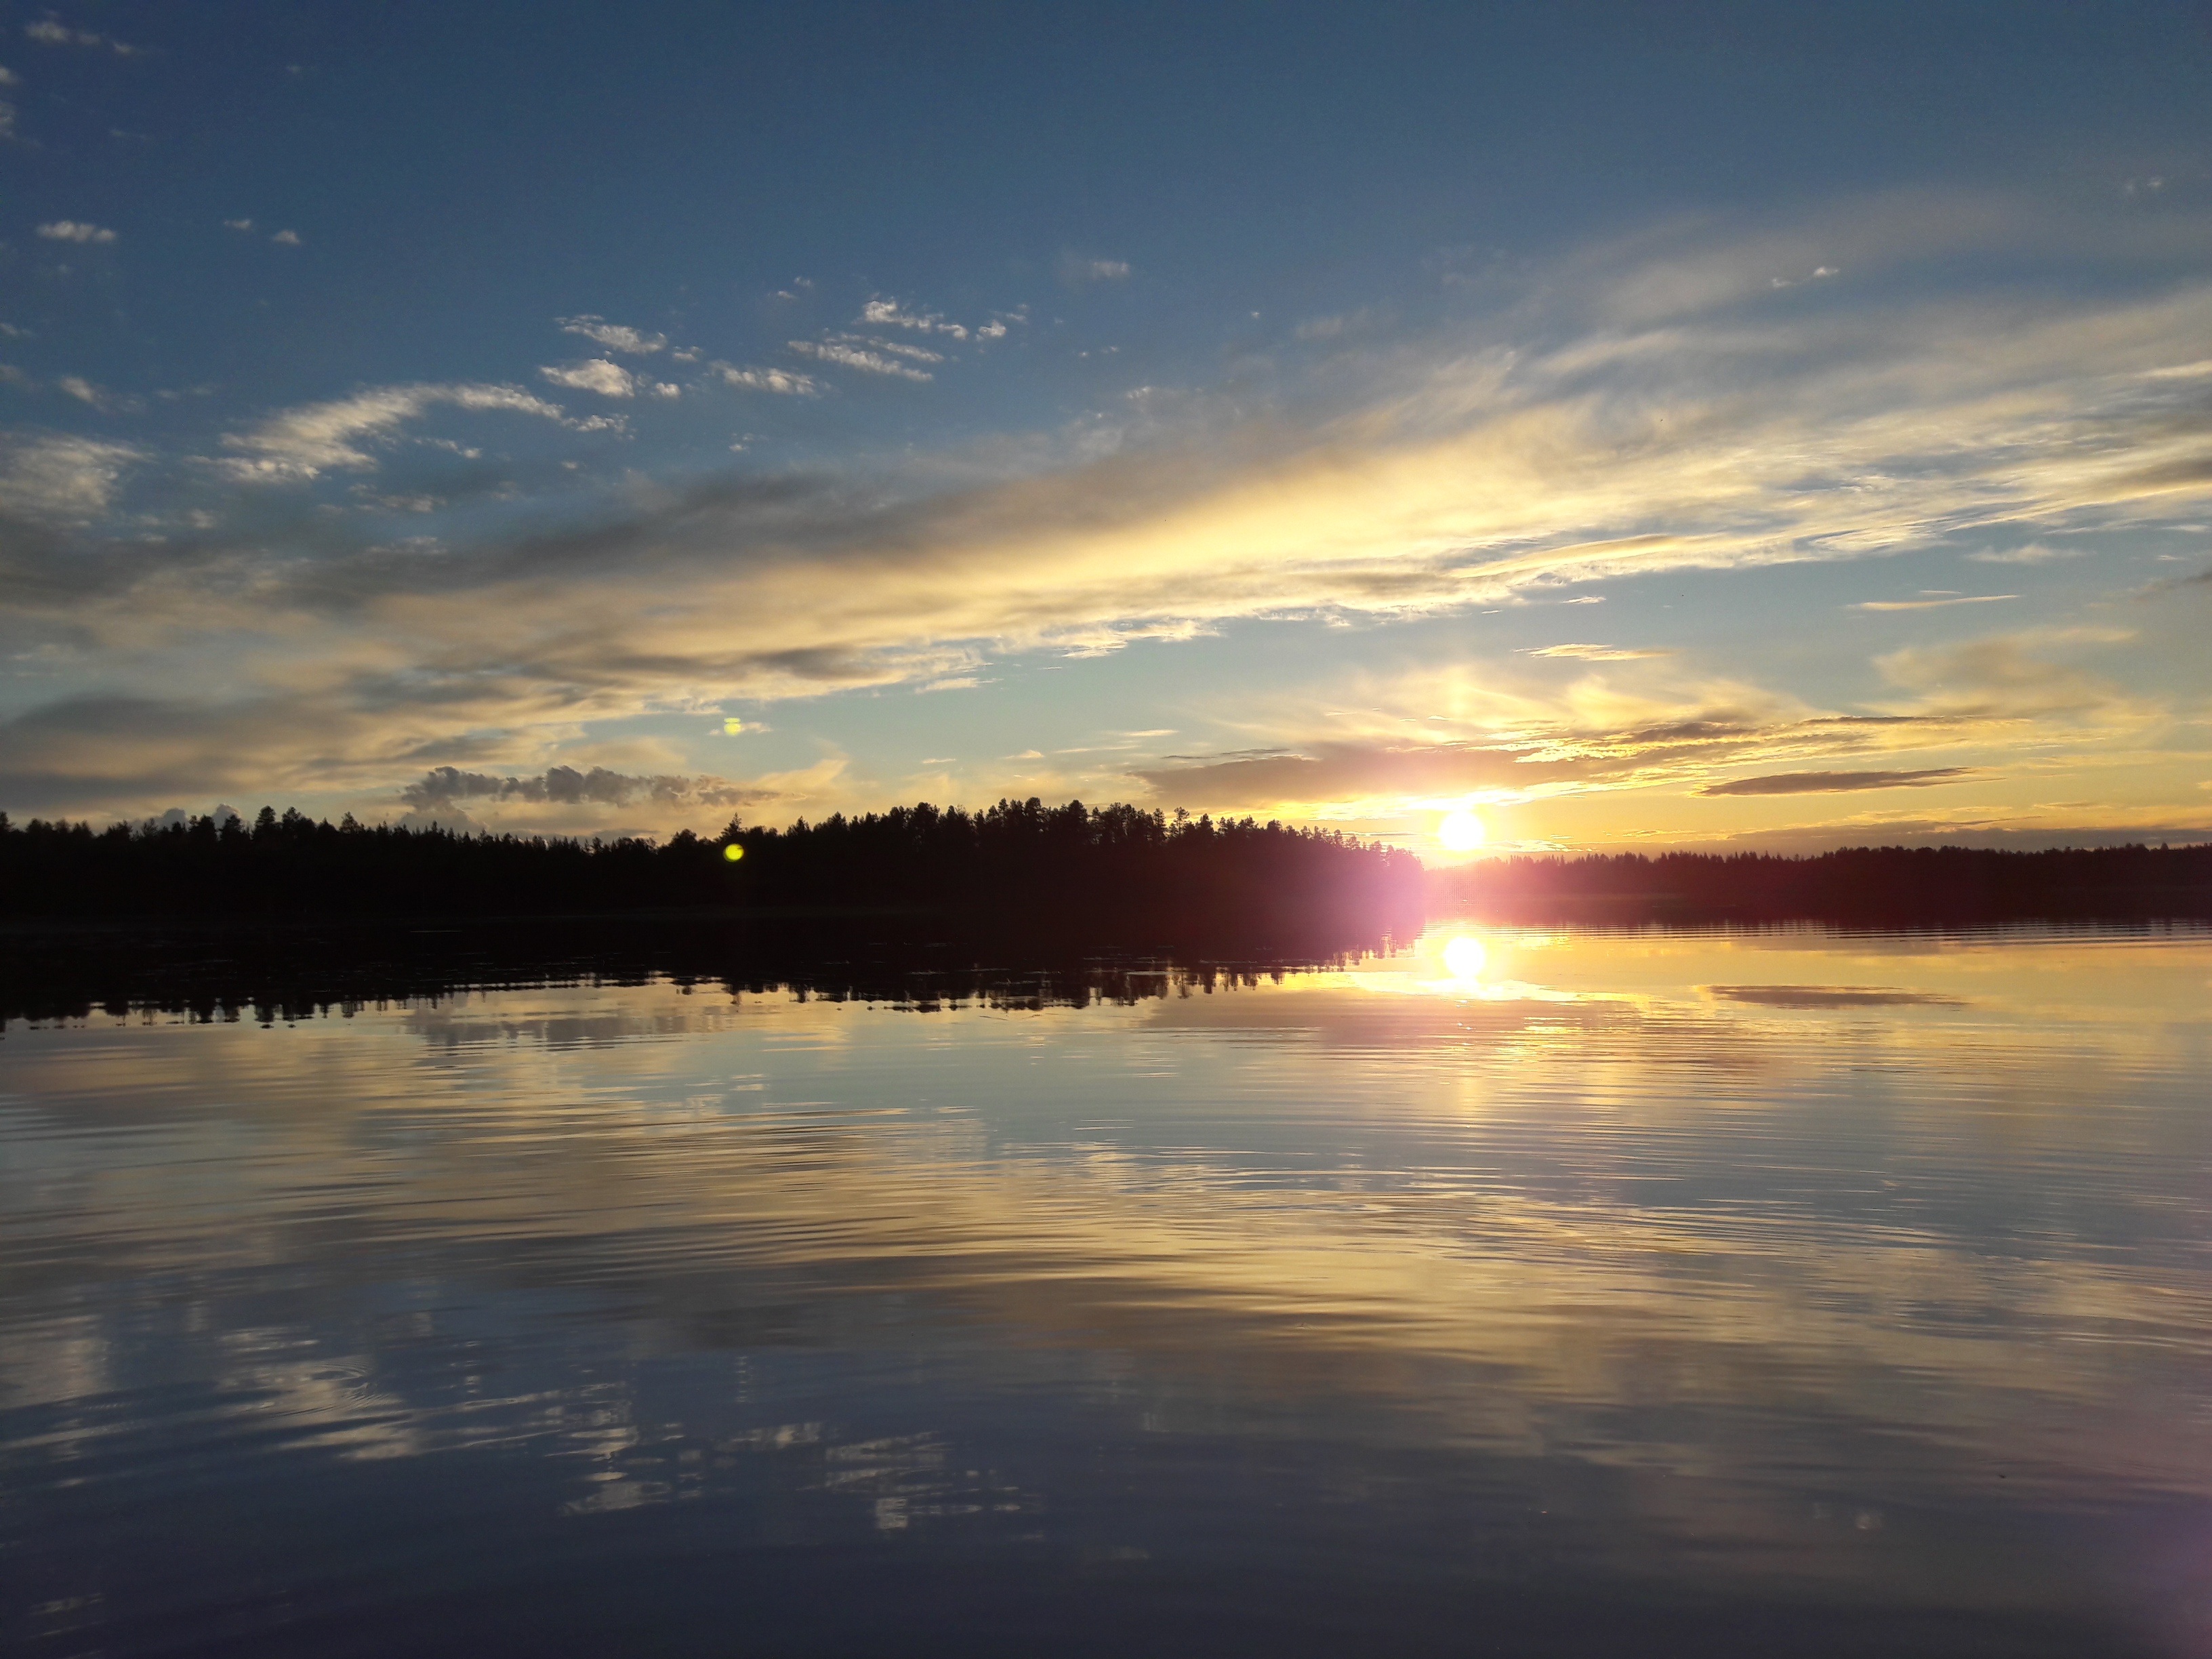
sea, water, forest, horizon, cloud, sky, sun, sunrise, sunset, sunlight, morning, lake, dawn, atmosphere, summer, dusk, evening, reflection, solar, loch, himmel, mirroring, afterglow, atmospheric phenomenon, edge of